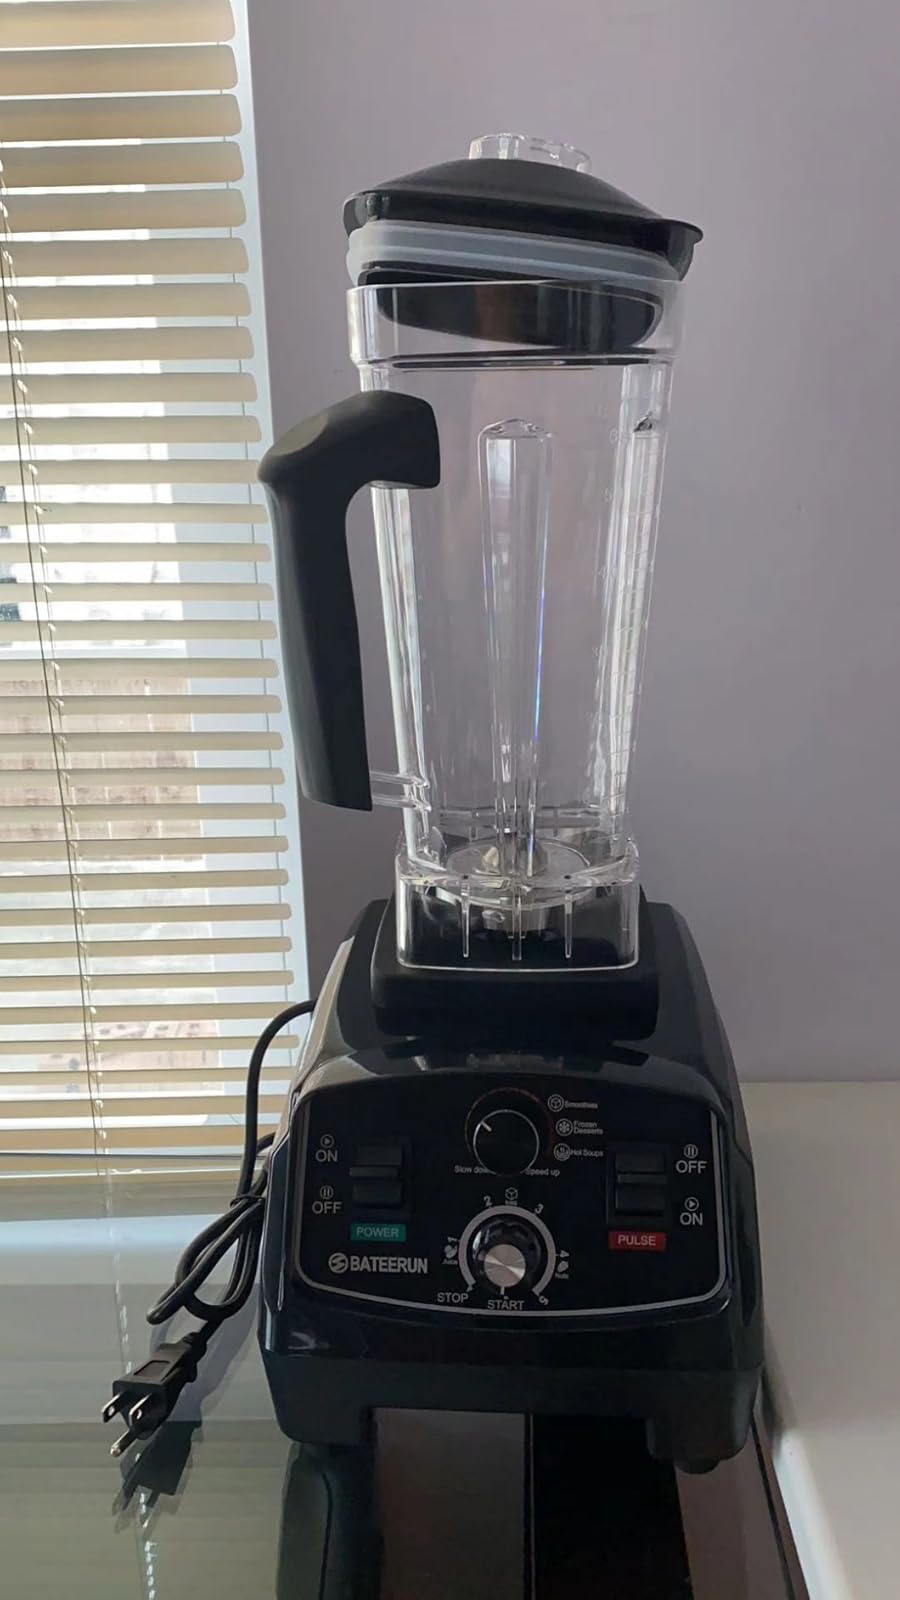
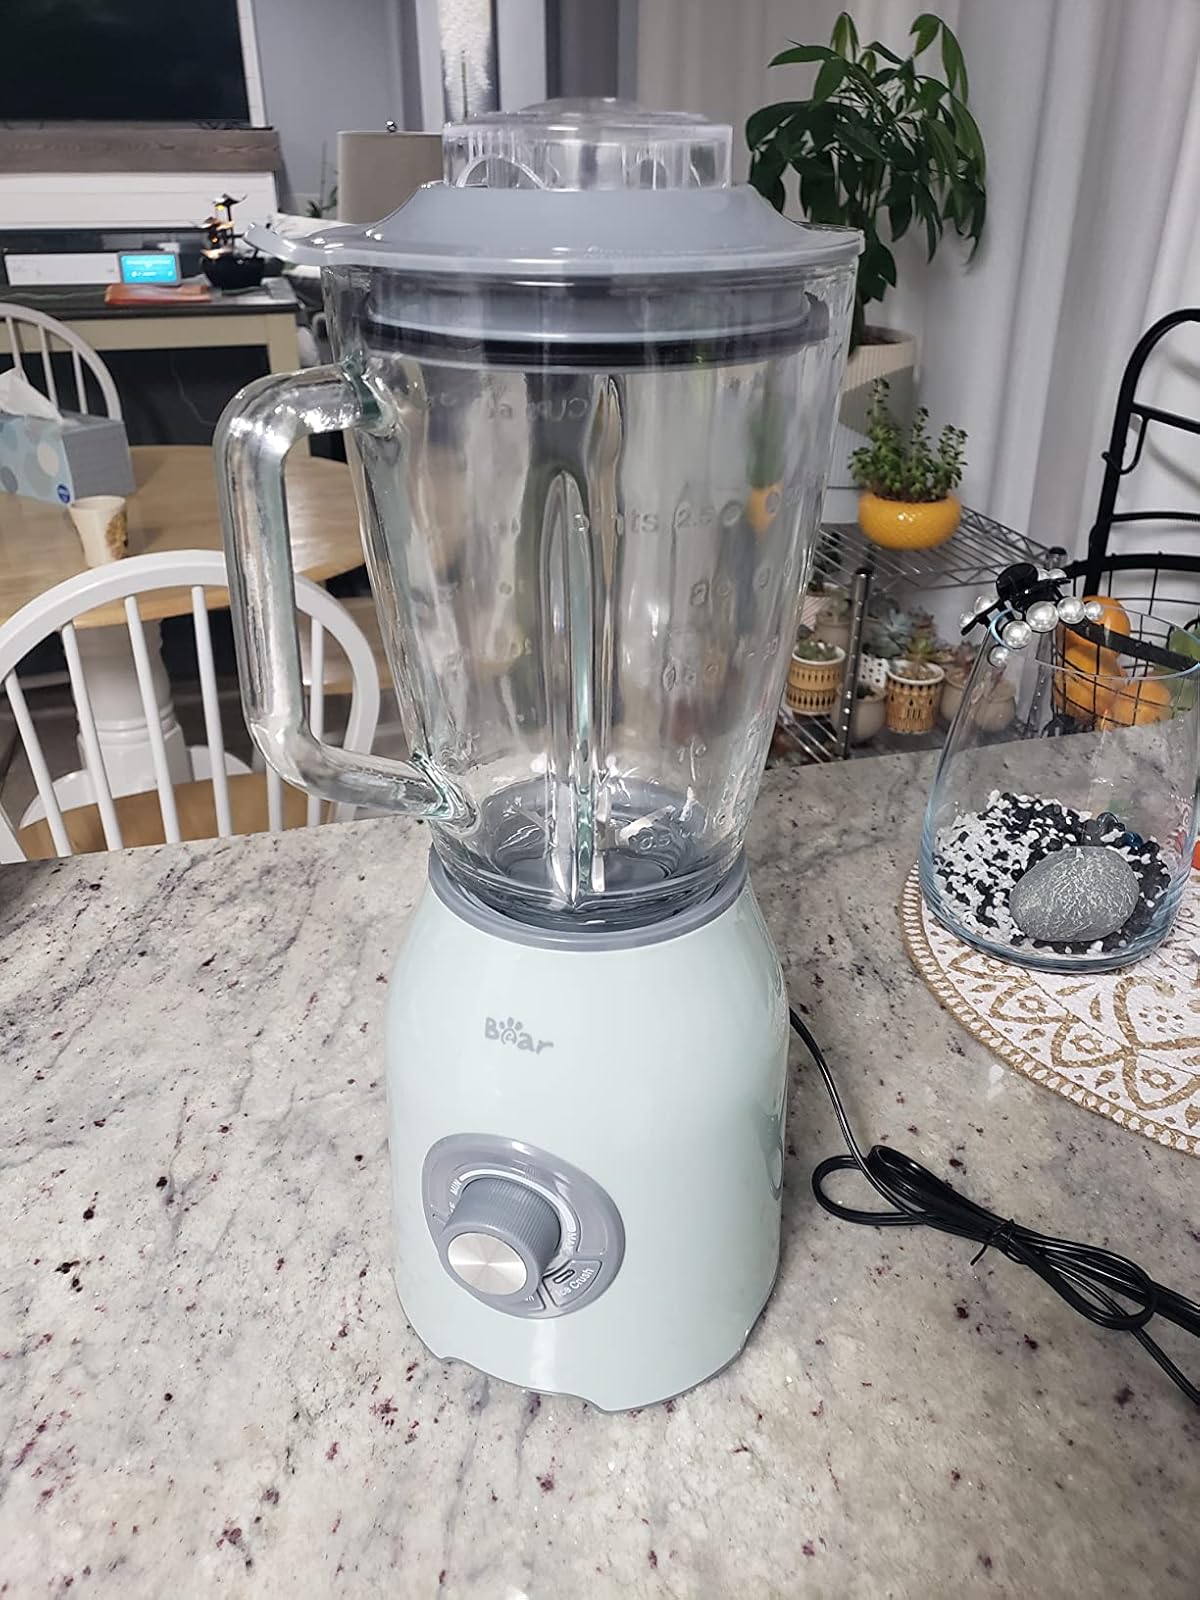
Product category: items_blender
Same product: no